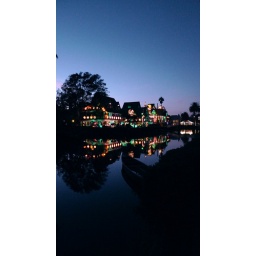
crazy halloween decor on a house in the venice beach canals